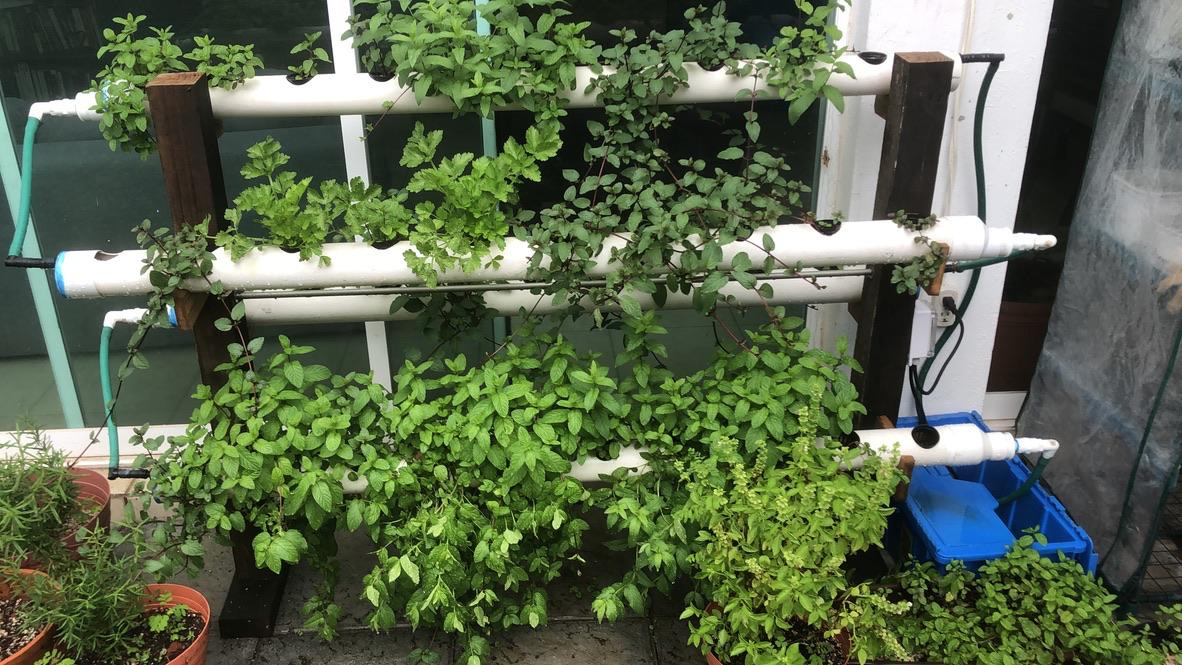
Mfumo huu wa kilimo, mimea hupandwa kwenye mabomba ya plastiki yaliyosimamishwa kwa wima bila kutumia udongo, na hupokea virutubisho kupitia maji yenye madini maalumu. Mimea inaonekana yenye afya njema na imepandwa kwa mpangilio unaoonyesha  matumizi bora ya nafasi, huku vifaa vya usaidizi kama ndoo na sufuria vikiwa pembeni.